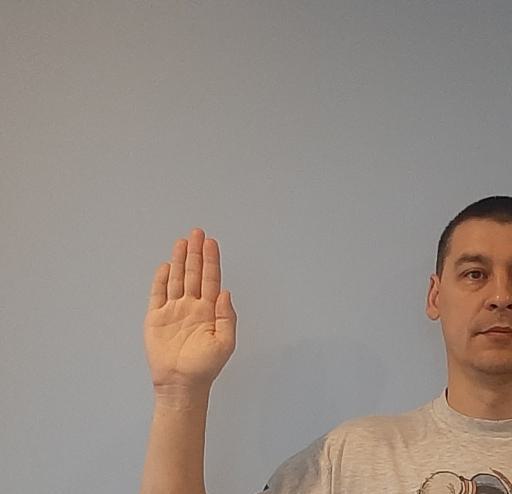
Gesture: stop